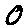
Label: 0